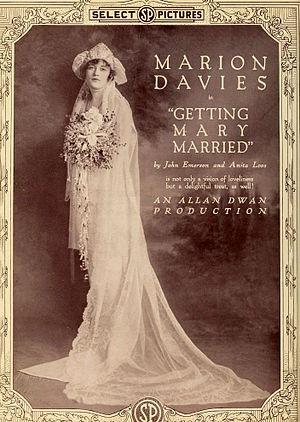
Getting Mary Married est un film américain réalisé par Allan Dwan et sorti en 1919.